Berkley, Massachusetts

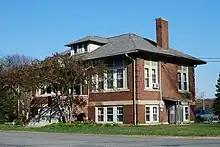
Berkley Public Library

Executive Branch: Three-member Board of Selectmen with three-year staggered terms.